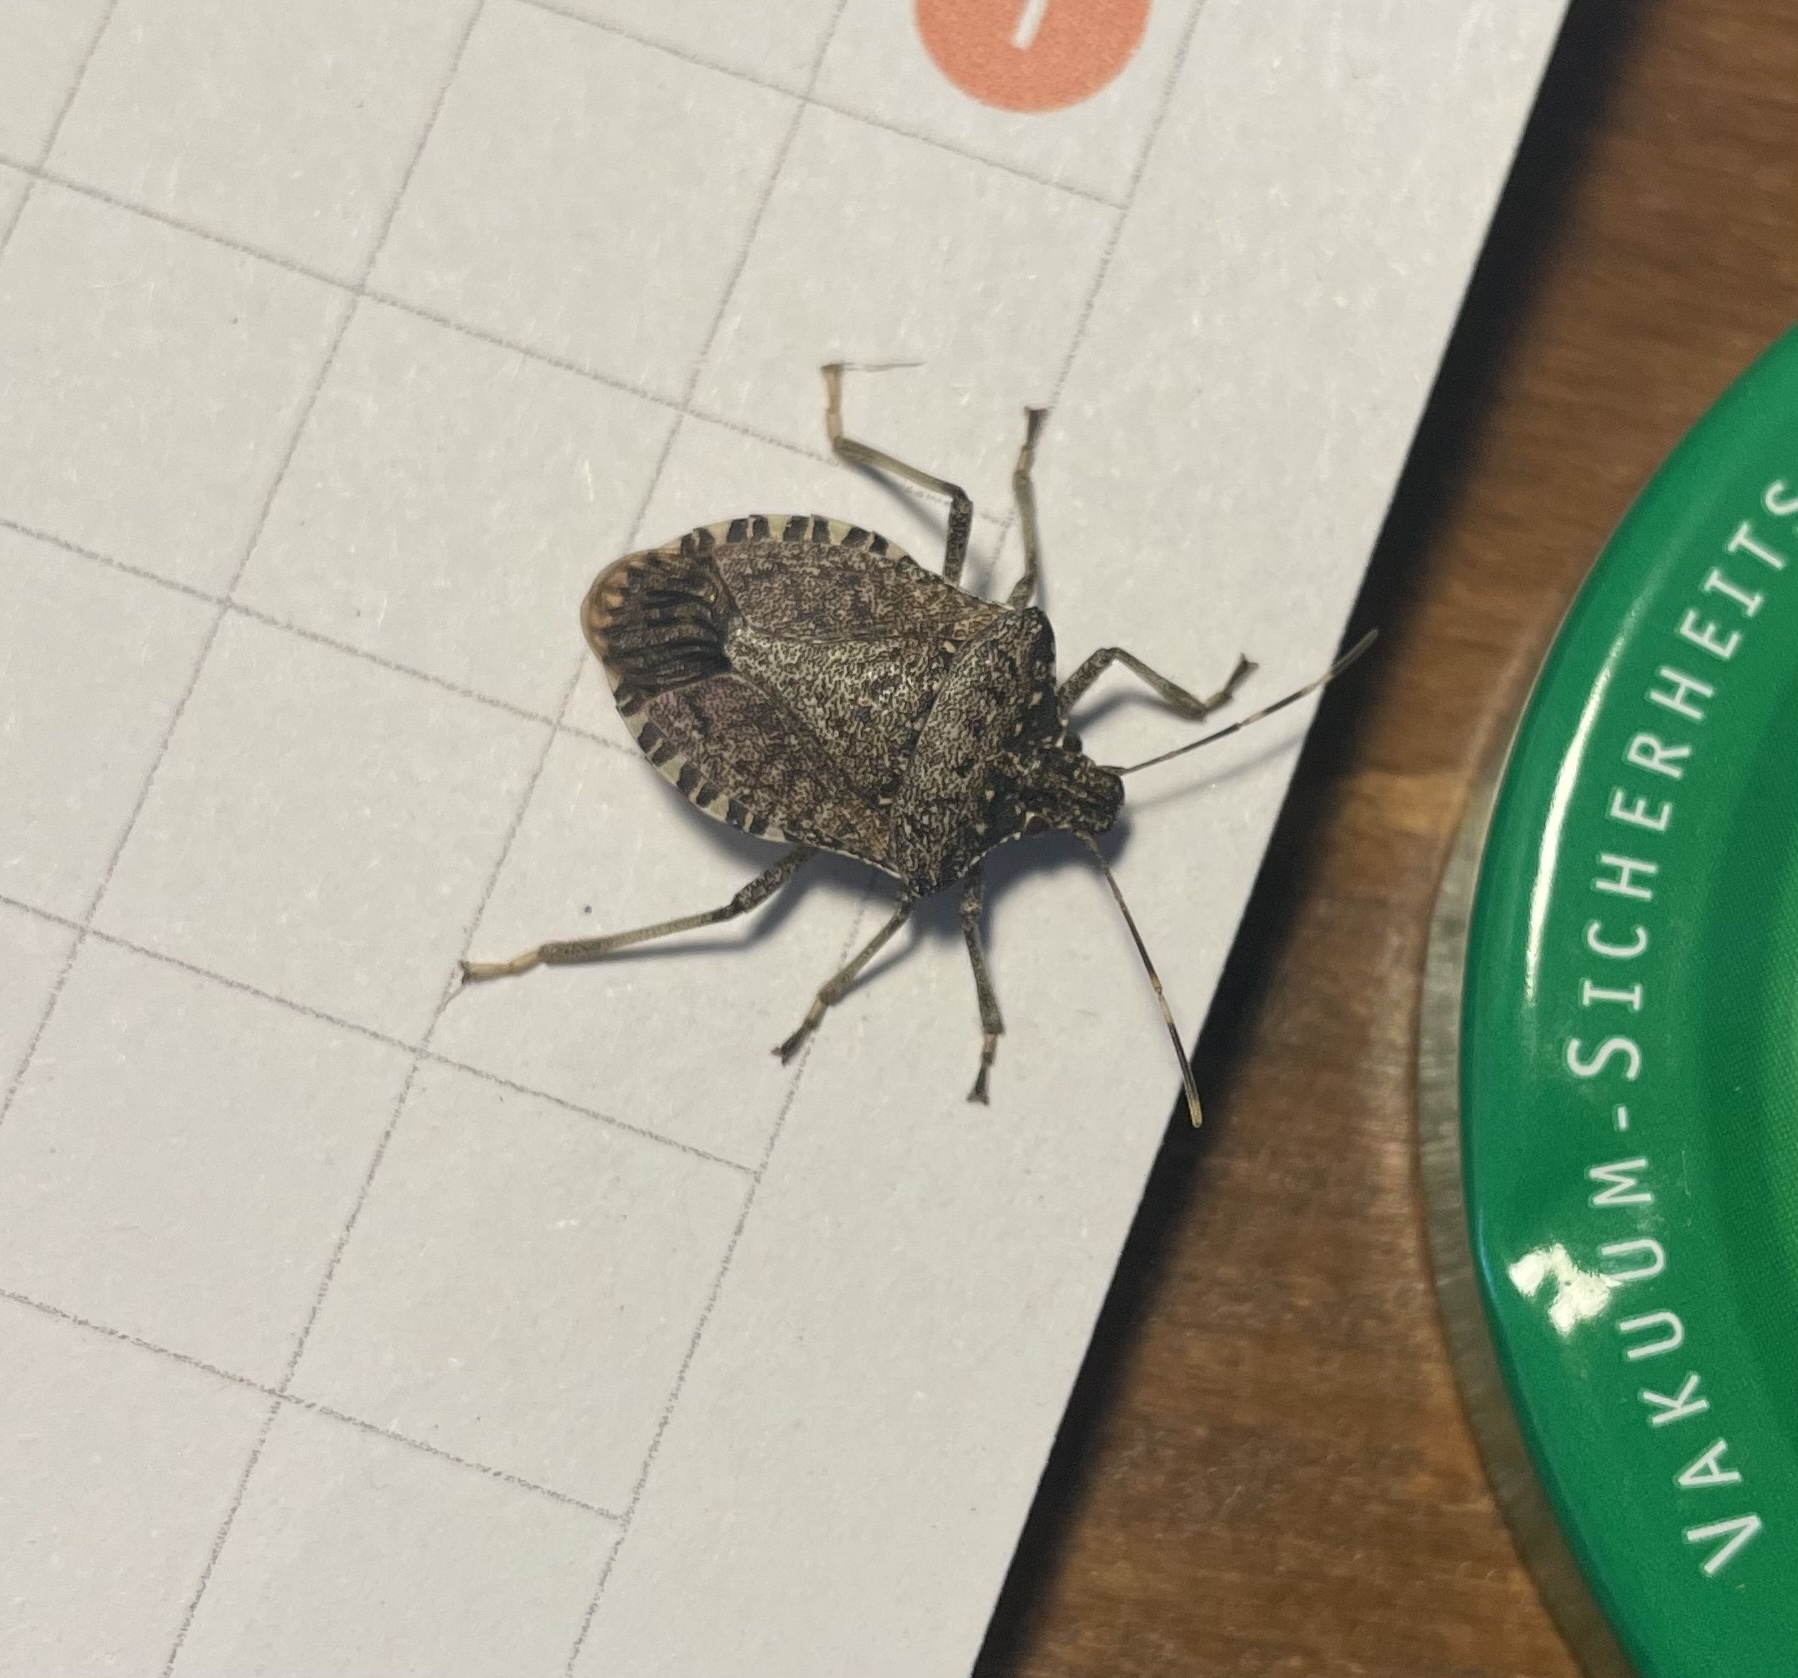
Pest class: stink_bug